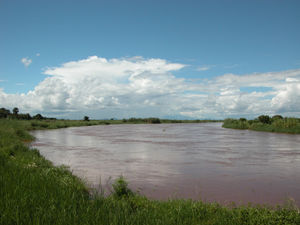
Shire (flod)
Shire-floden ved Nsanje i Malawi.
Shire en flod i det sydlige Malawi og centrale Mozambique. Shire er Malawis vigtigste flod og er 402 km lang. Floden løber fra den sydlige ende af Malawisøen og løber ud i Zambezi i Mozambique. En dæmning ved Liwonde regulerer vandstanden fra Malawisøen. Et rigt dyreliv som elefanter, flodheste, krokodiller og antiloper er afhængig af planter som vokser på flodbredderne.